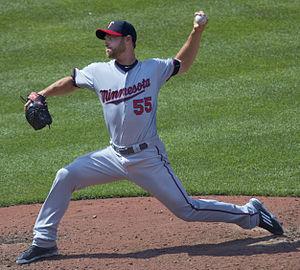
Neal James Cotts est un lanceur de relève gaucher de la Ligue majeure de baseball sous contrat avec les Astros de Houston.